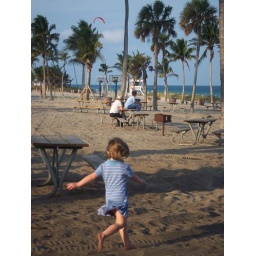
Eva playing in the sand at the beach